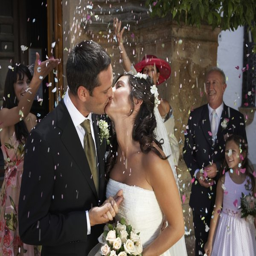
paying off your fiance 's debt could give you both a fresh start for your wedding day .